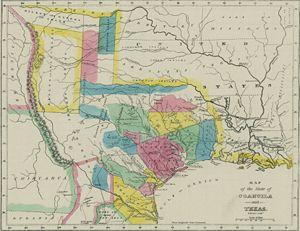
Coahuila y Texas était l'un des États de la nouvelle République fédérale du Mexique établie après la guerre d'indépendance mexicaine. Il eut d'abord pour capitale Saltillo puis Monclova. Il était divisé en trois districts : Béxar, Monclova et Río Grande Saltillo.
Cet article résume les faits saillants de l'histoire de l'État américain du Texas.
Le Texas /tɛɡzɑ/ ou /tɛksas/ est un État du Sud des États-Unis, le deuxième plus vaste du pays après l'Alaska et le deuxième plus peuplé derrière la Californie. Selon le décompte officiel du Bureau du recensement des États-Unis, le Texas aurait 25 145 561 habitants. Sa capitale est Austin alors que Houston est sa plus grande ville et Dallas-Fort Worth son agglomération la plus peuplée. Les Texans sont à près de 80 % des citadins et presque la moitié d'entre eux vivent dans deux agglomérations : Dallas-Fort Worth ou Houston. Quatre aires urbaines du Texas comptent plus d'un million d'habitants : Houston, Dallas-Fort Worth, San Antonio et Austin.
Empresario est un mot espagnol signifiant entrepreneur, chef d'entreprise ou homme d'affaires. Ce terme fut utilisé au début du XIXᵉ siècle au Mexique pour désigner une personne qui se voyait accorder par l'État des terres et le droit de s'y installer. Il devait en échange recruter des colons, dont il était responsable, afin de développer sur ce territoire l'agriculture et l'élevage. Les colons devaient alors devenir citoyens mexicains.
Les Old Three Hundred, c'est ainsi que l'on nomme les 297 acquéreurs, constitués de familles ou d'hommes célibataires, qui achetèrent 307 parcelles de terre à Stephen Fuller Austin, entre 1824 et 1828, puis établirent une colonie dans l'actuel comté de Brazoria au Sud-Est du Texas.